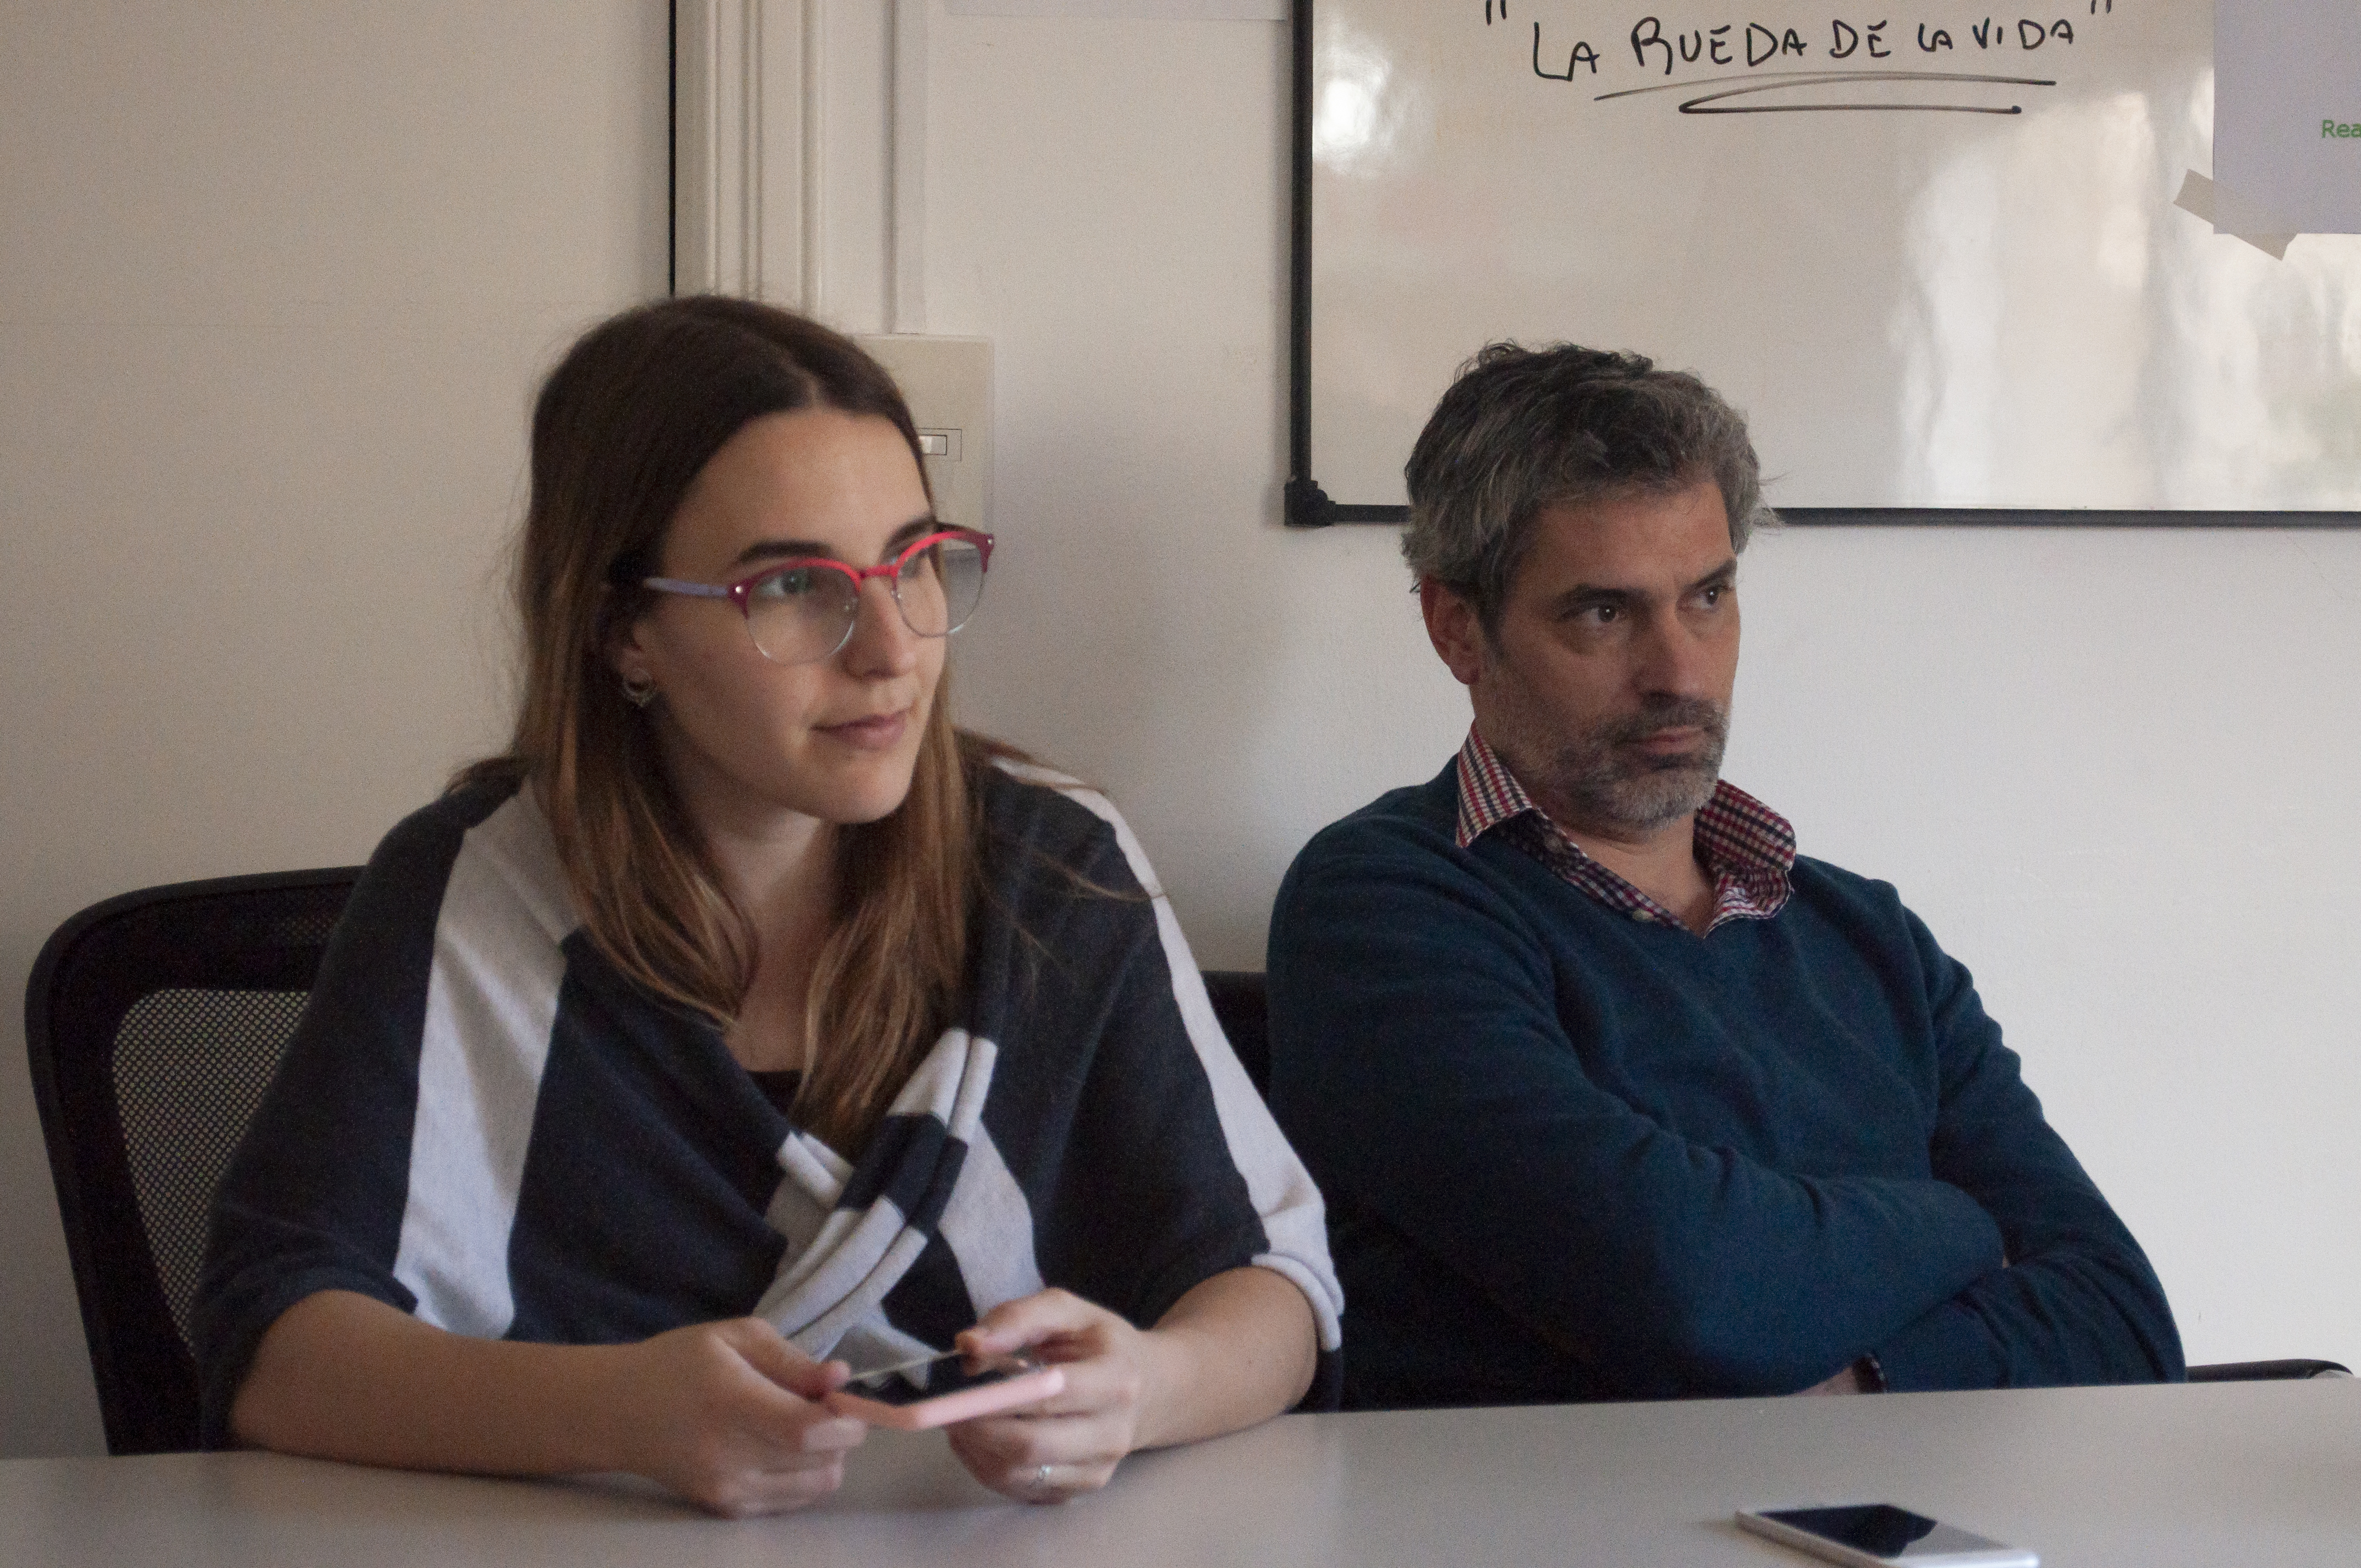
employee, meeting, work, job, working, argentina, mate, office, scrum, agile, programmer, programming, exercise, coach, human, resources, conversation, design, event, white collar worker, eyewear, employment, business